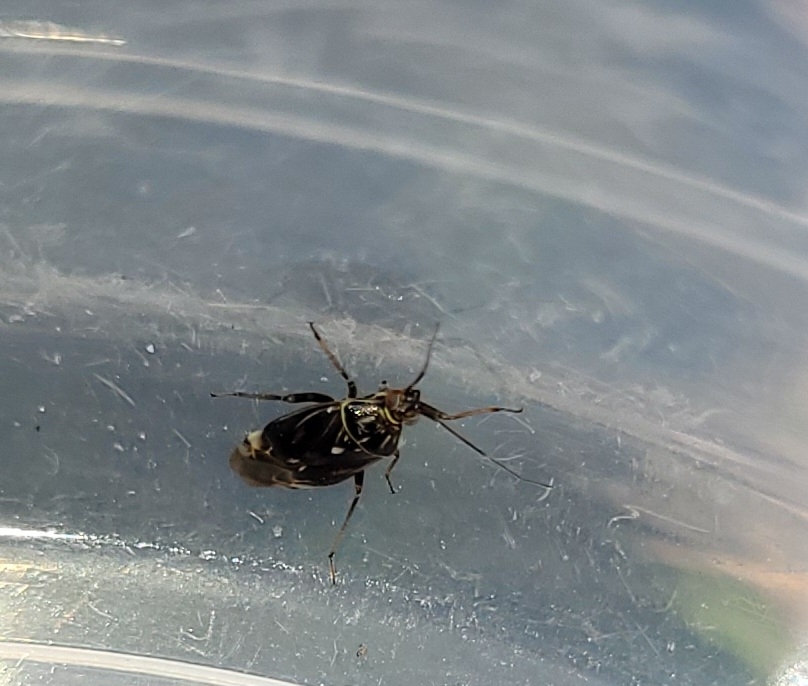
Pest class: lygus_bug